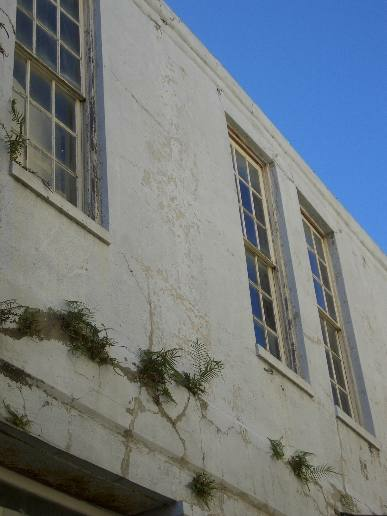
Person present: No